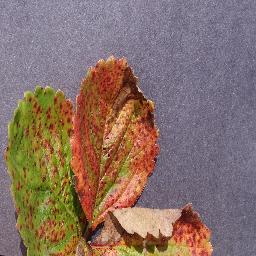
Label: Strawberry___Leaf_scorch